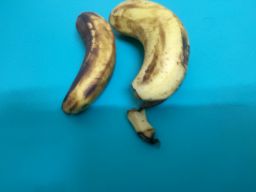
Fruit: Banana
Quality: Bad